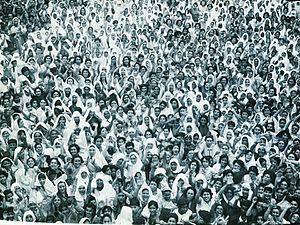
Femmes tunisiennes sortant spontanément, le 14 aout 1956, célébrer le Code du Statut Personnel tunisien le lendemain de sa promulgation
Le Code du statut personnel ou CSP consiste en une série de lois progressistes tunisiennes, promulguées le 13 août 1956 par décret beylical puis entrées en vigueur le 1ᵉʳ janvier 1957, visant à l'instauration de l'égalité entre l'homme et la femme dans nombre de domaines. Le CSP est l'un des actes les plus connus du Premier ministre et futur président Habib Bourguiba près de cinq mois après l'indépendance de son pays.